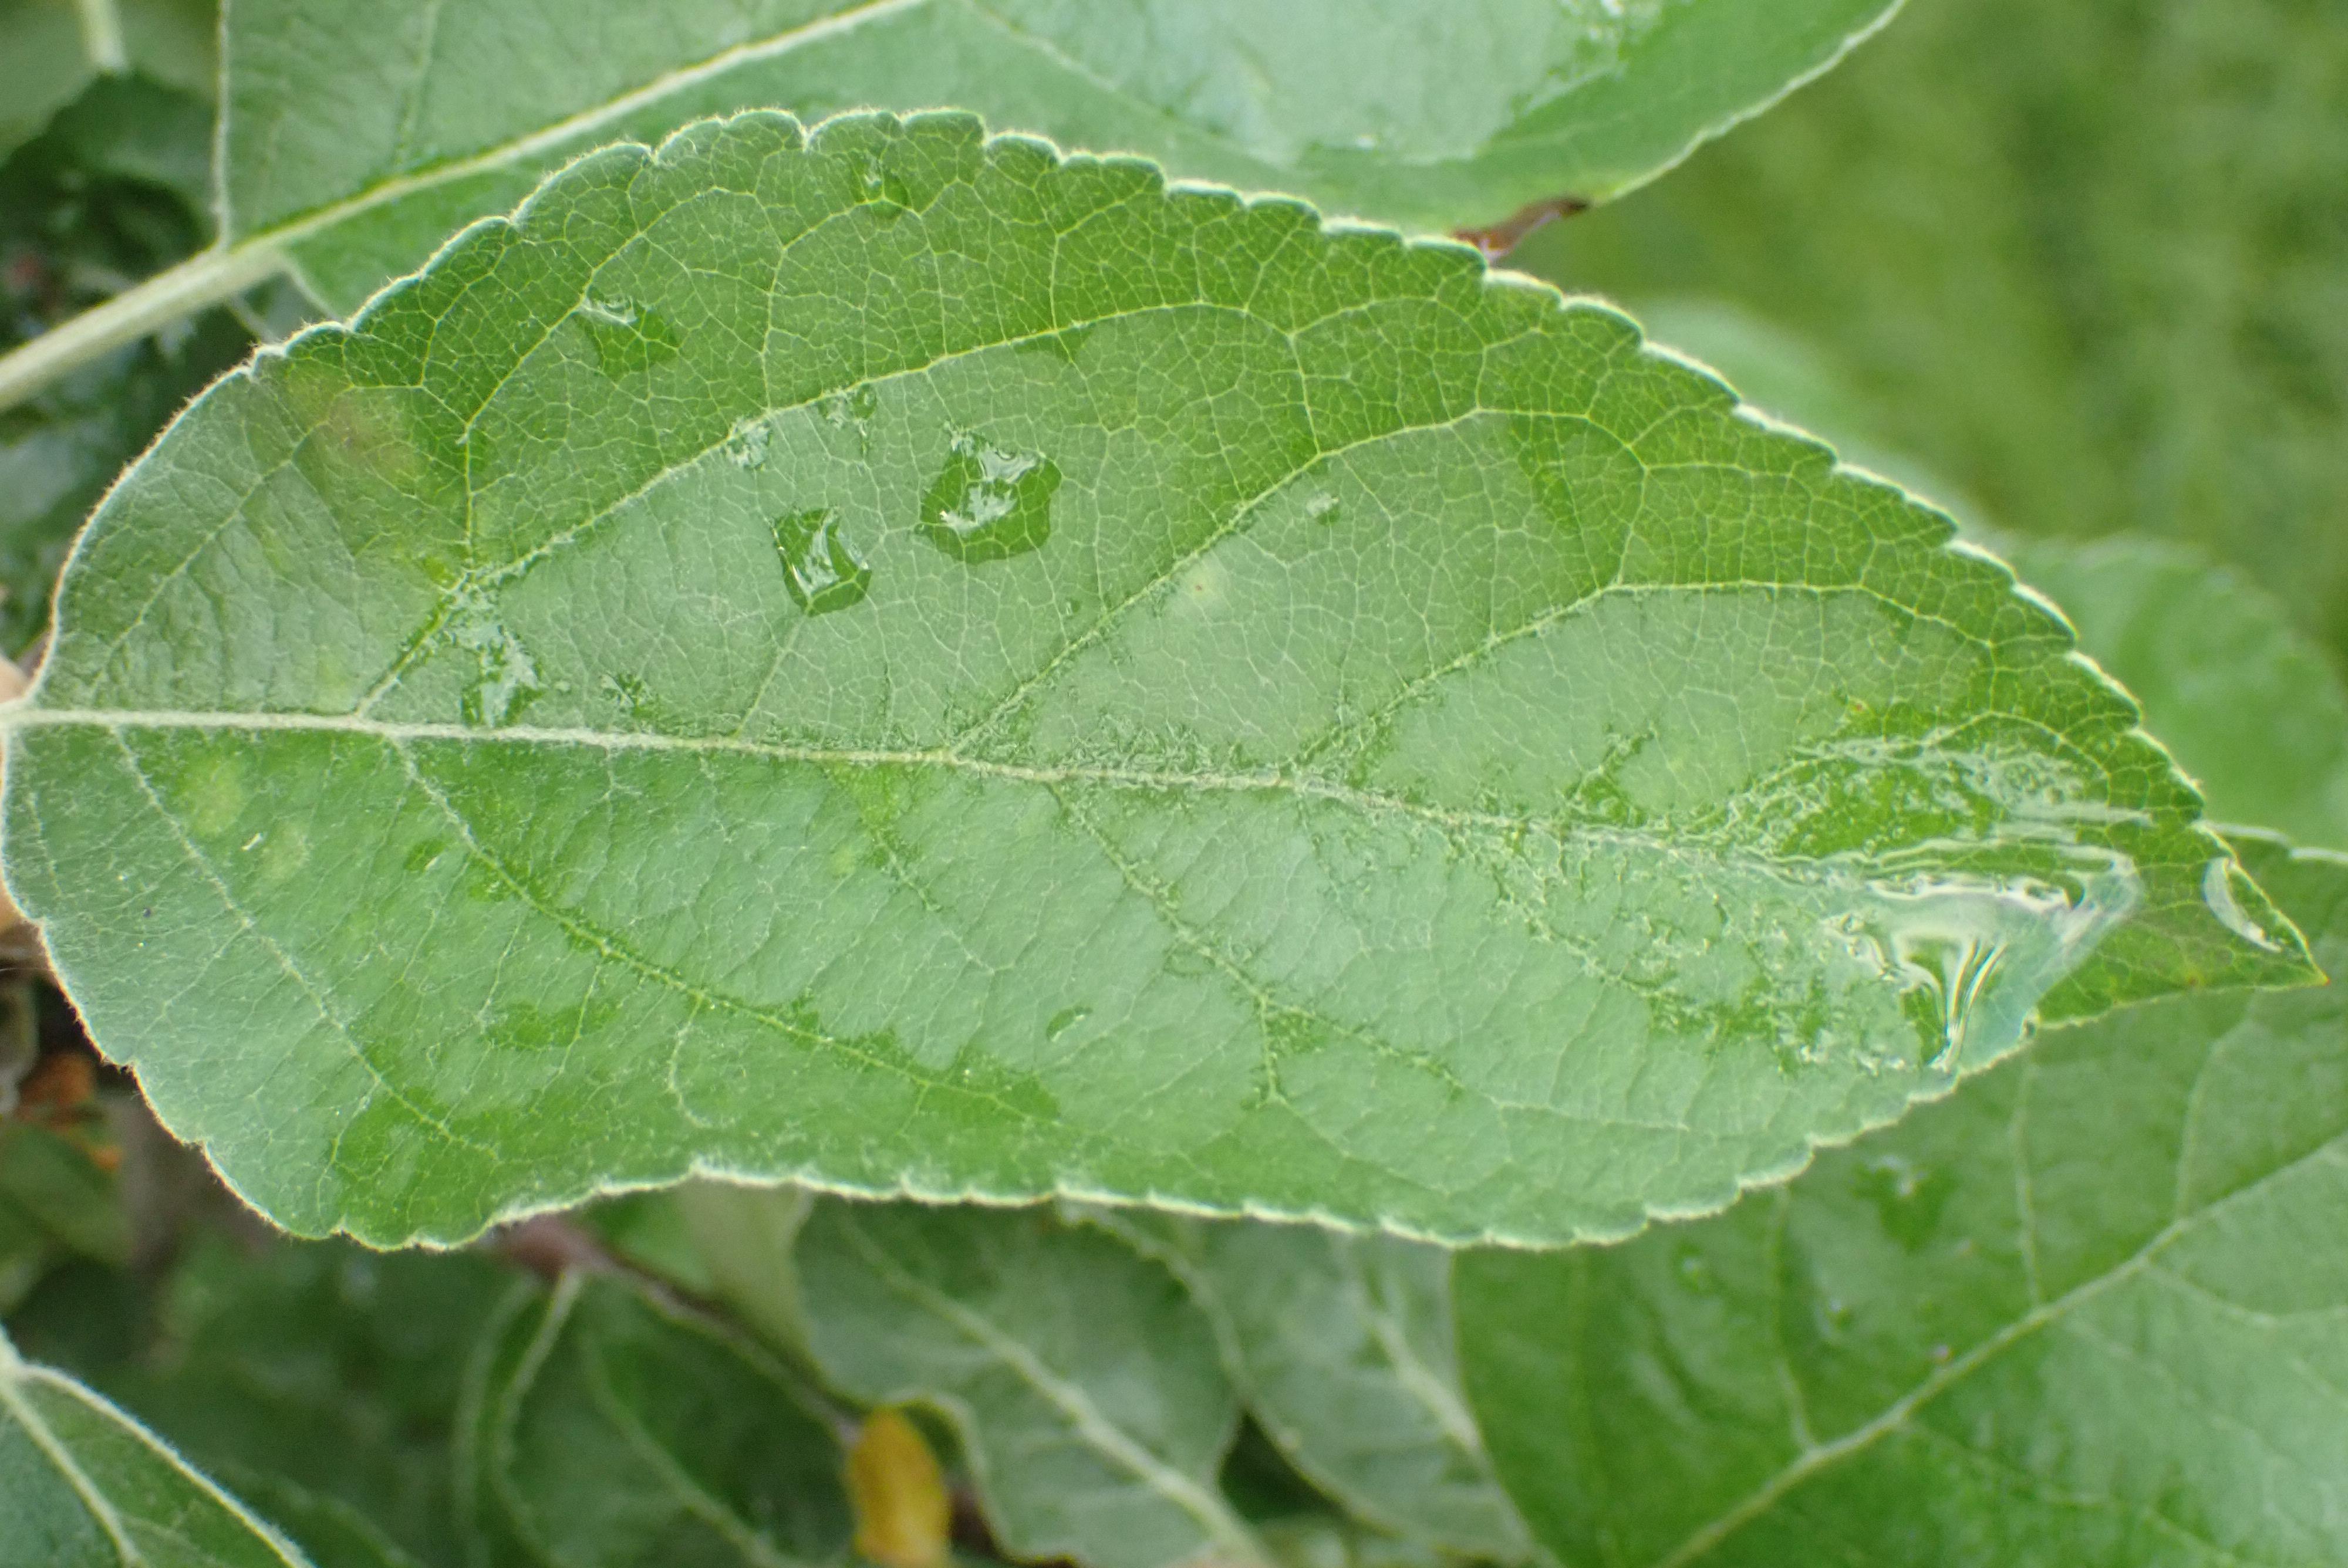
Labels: scab